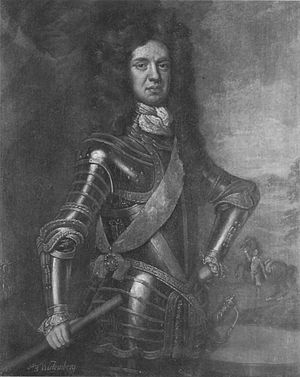
Ferdinand Vilhelm af Württemberg-Neuenstadt
Ferdinand Vilhelm, hertug af Württemberg-Neuenstadt var en tysk officer, broder til hertug Carl Rudolph af Württemberg-Neuenstadt.